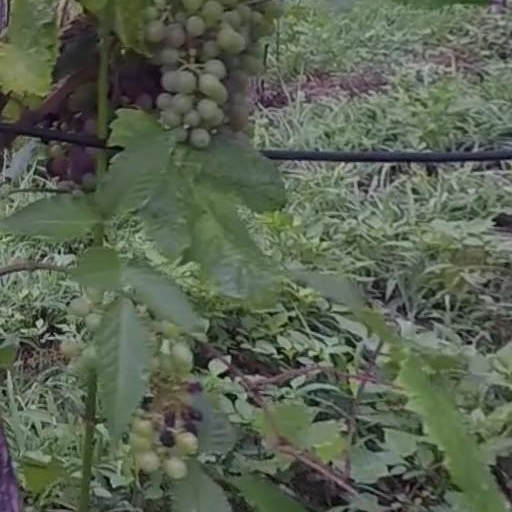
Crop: grape